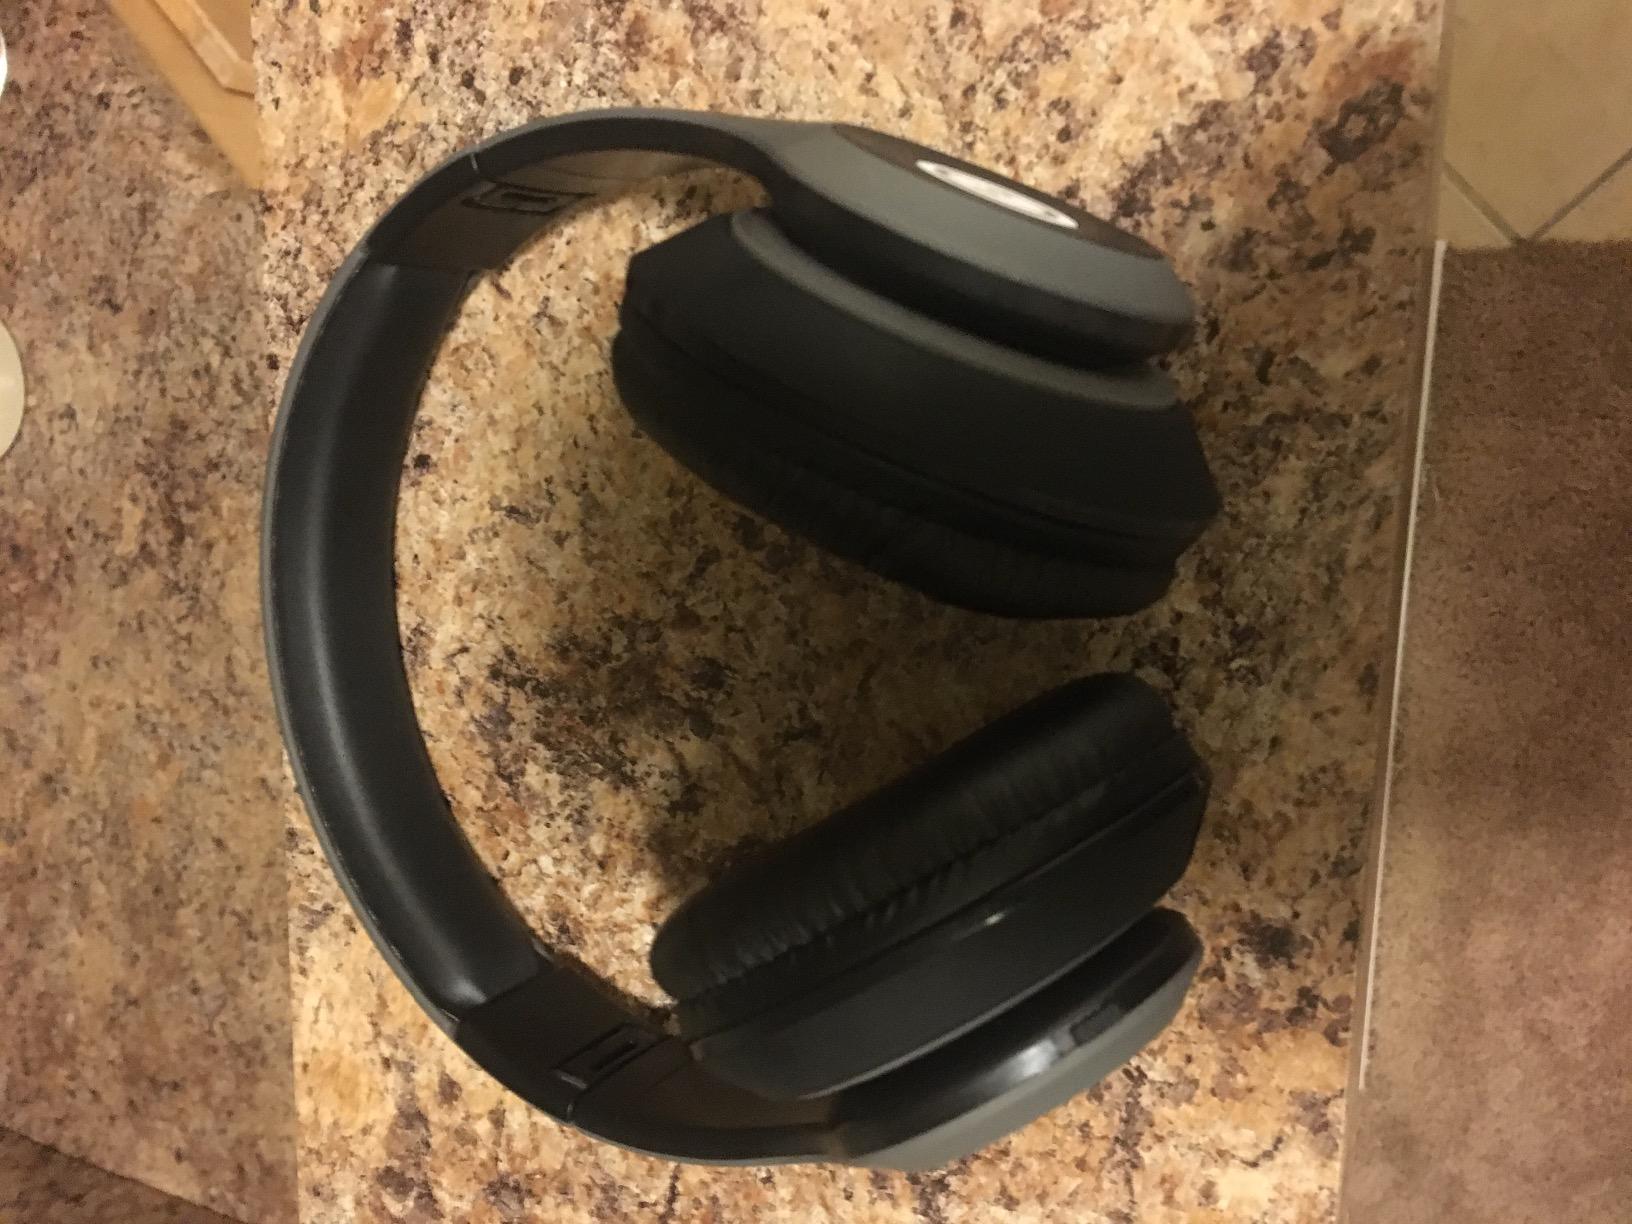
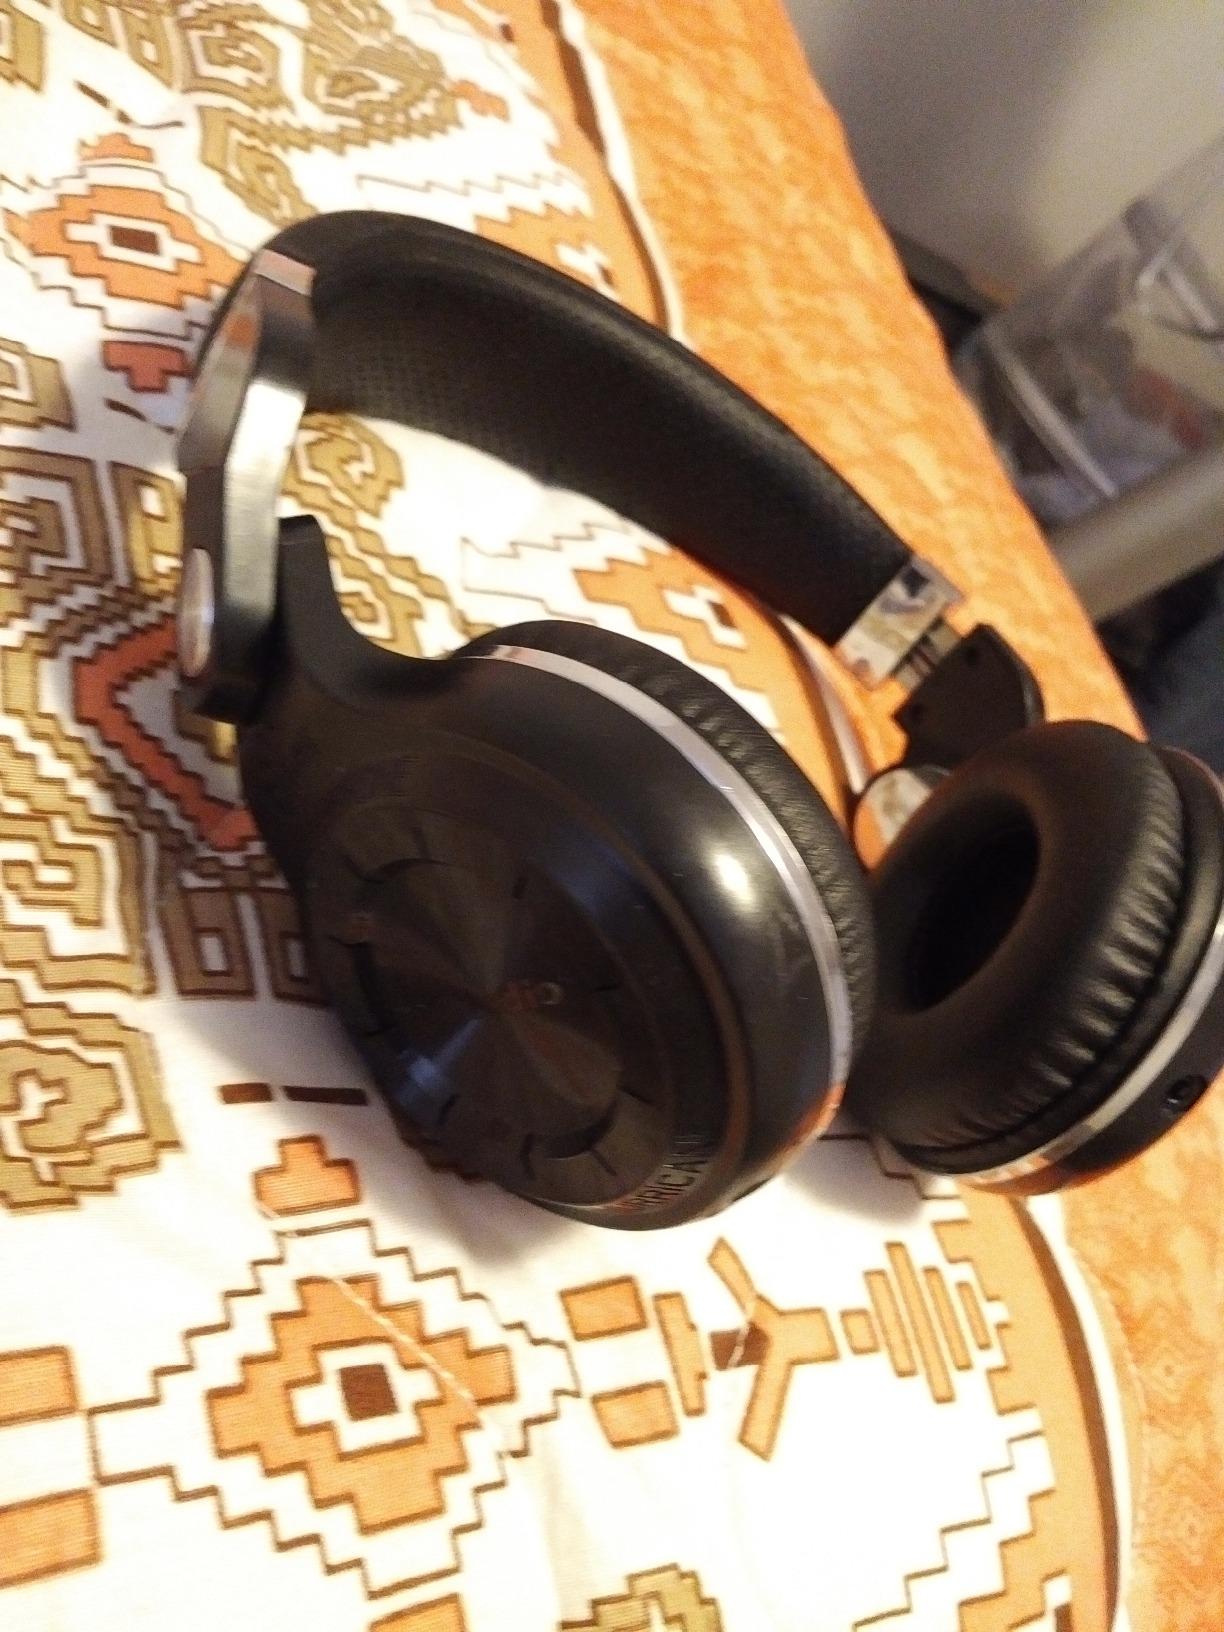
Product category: headphones
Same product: no